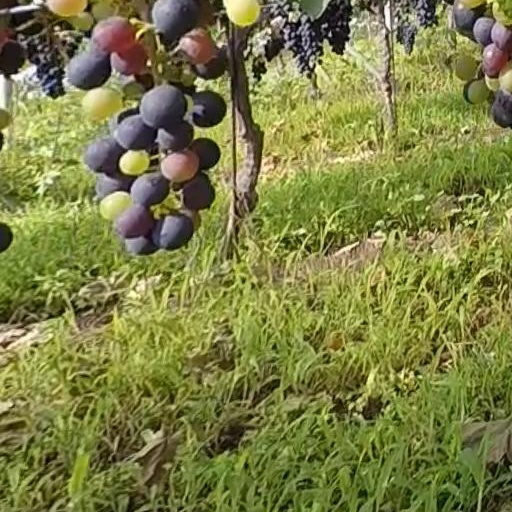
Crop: grape